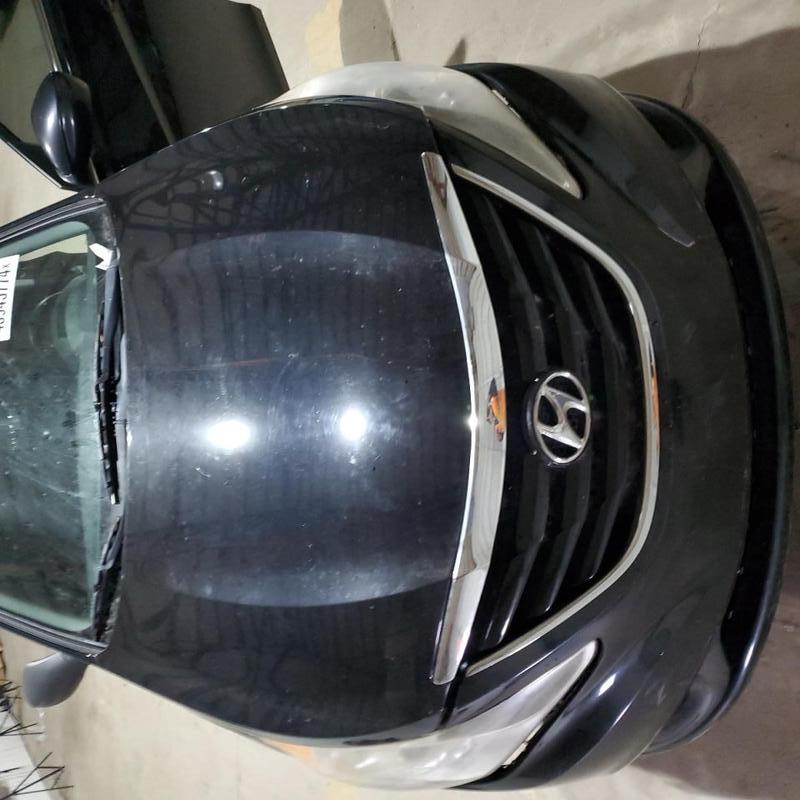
Aucun dommage détecté.
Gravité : aucun